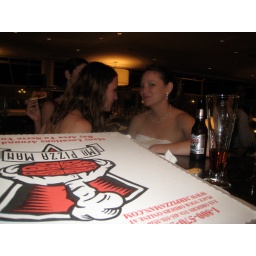
pizza in the hotel bar